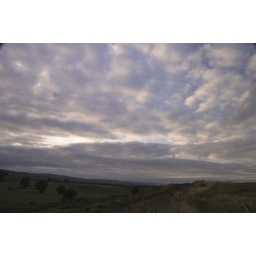
the sky over oswestry hill fort, the 400th photo i have uploaded here !